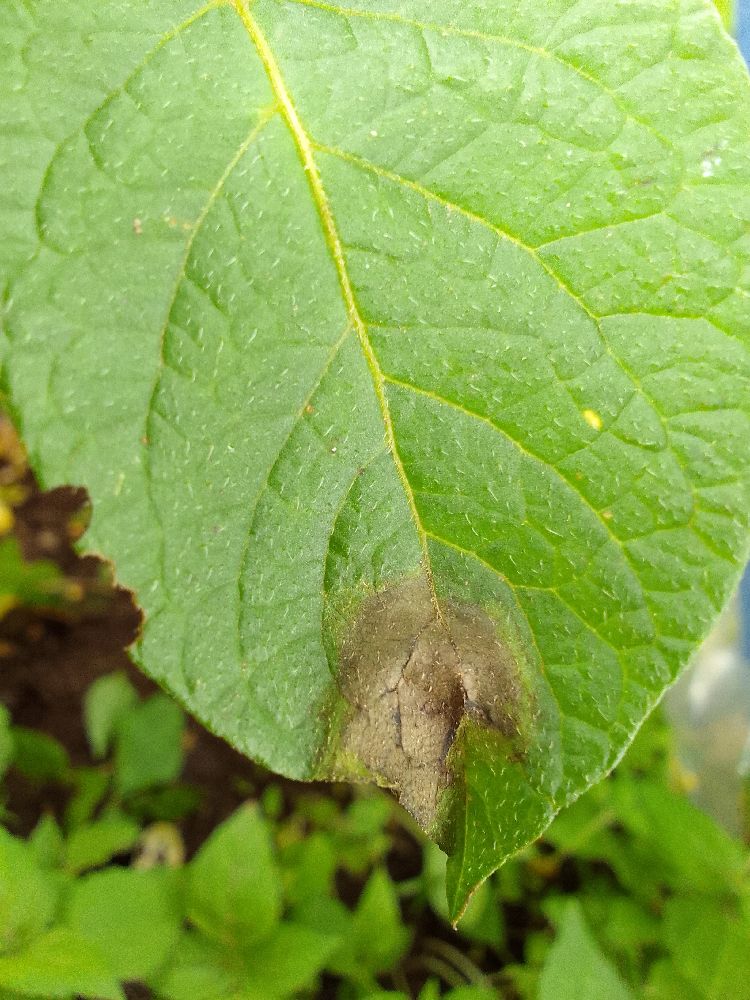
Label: Late blight